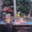
Label: house